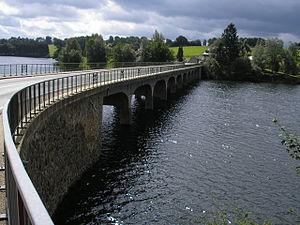
Le lac de Robertville est un lac de barrage situé en Belgique dans la province de Liège.